Gard Steiro

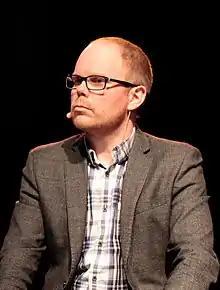

He grew up in Askøy in Western Norway. He was chief editor of the newspaper "Bergens Tidende" from 2012 to 2015, when he was succeeded by Øyulf Hjertenes.